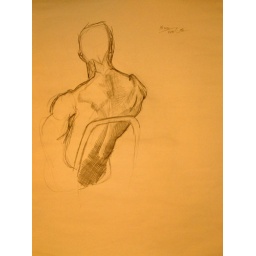
man sitting in chair